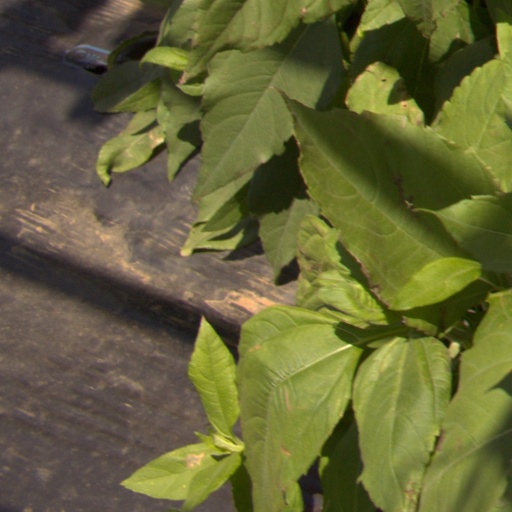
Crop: Jerusalem artichoke